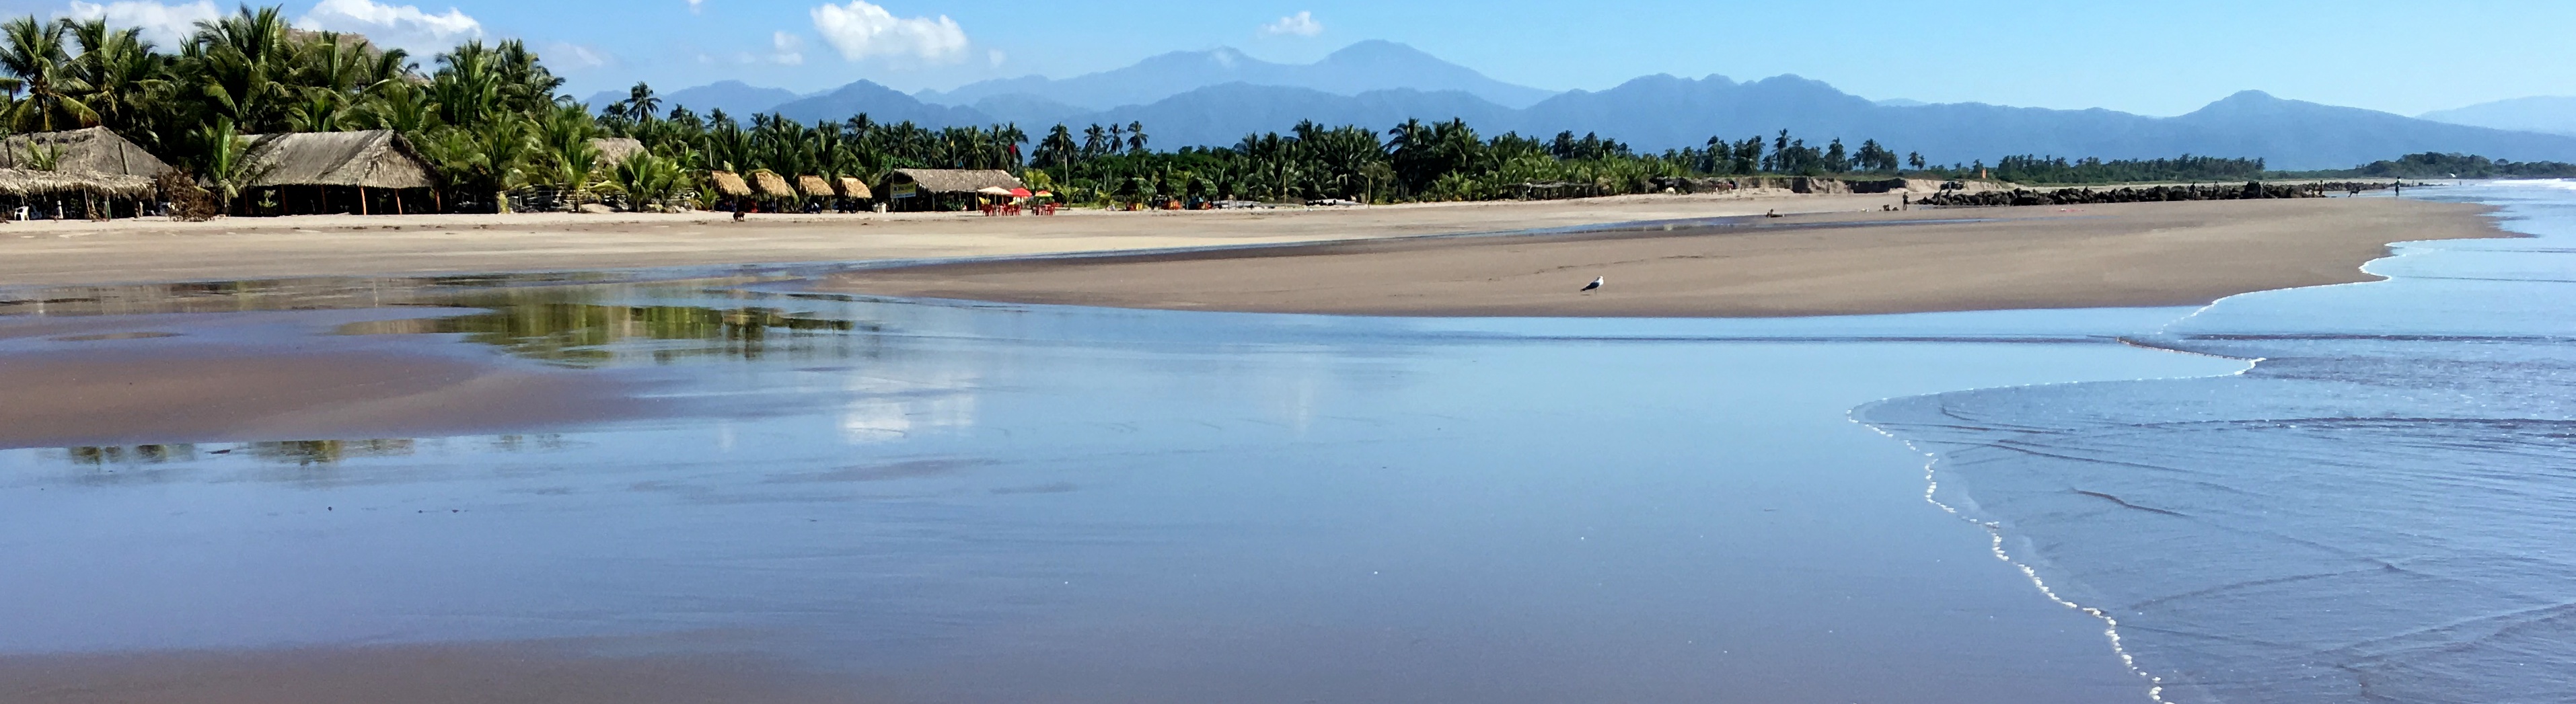
beach, coast, shore, bay, body of water